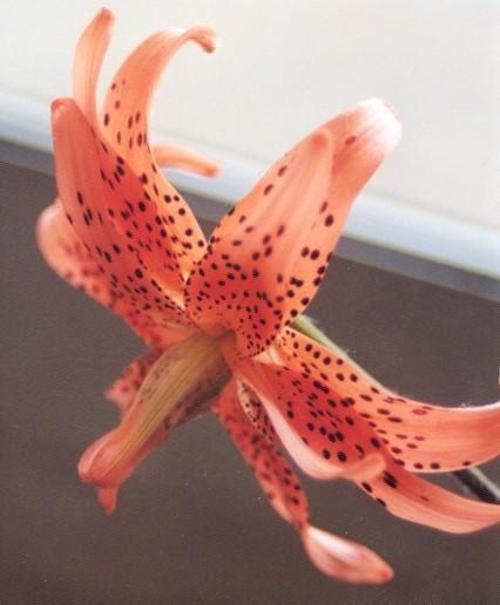
Flower: Tigerlily